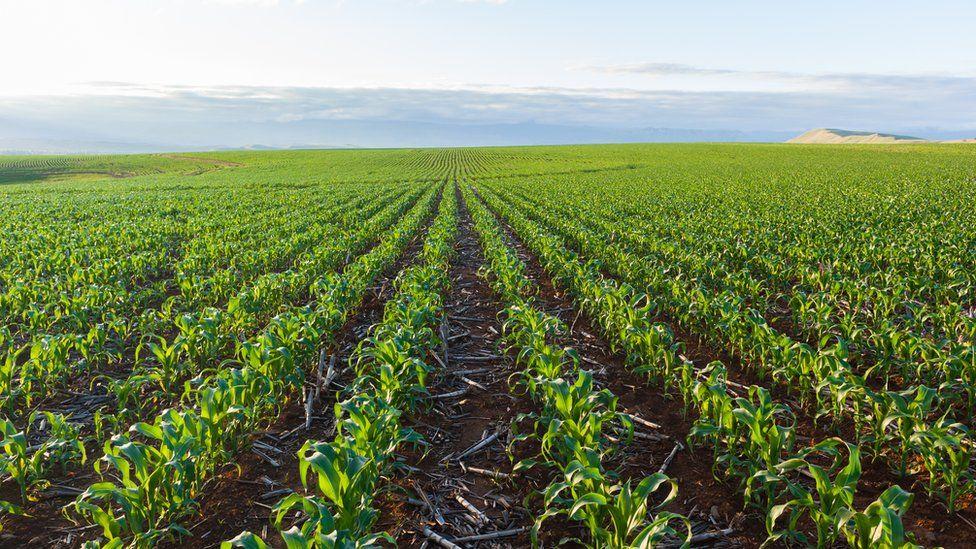
Shamba kubwa la mahindi lililopandwa kwa mistari mirefu, likiashiria kilimo kikubwa. Mbingu ya [cs]blue[cs] na mawingu mepesi, yanaongeza uzuri wa mandhari yake.